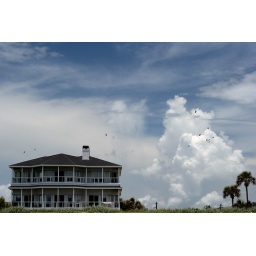
A house along the beach in west Galveston.